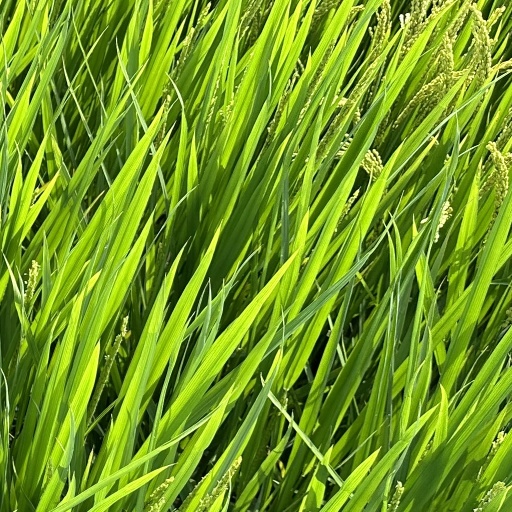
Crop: rice